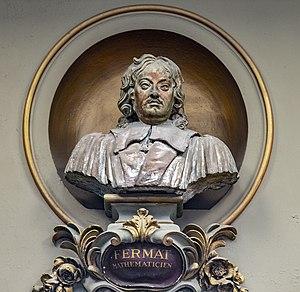
Pierre de Fermat, né dans la première décennie du XVIIᵉ siècle, à Beaumont-de-Lomagne, près de Montauban, et mort le 12 janvier 1665 à Castres, est un magistrat, polymathe et surtout mathématicien français, surnommé « le prince des amateurs ». Il est aussi poète, habile latiniste et helléniste, et s'est intéressé aux sciences et en particulier à la physique ; on lui doit notamment le principe de Fermat en optique. Il est particulièrement connu pour avoir énoncé le dernier théorème de Fermat, dont la démonstration n'a été établie que plus de 300 ans plus tard par le mathématicien britannique Andrew Wiles en 1994.